Woman of the Year

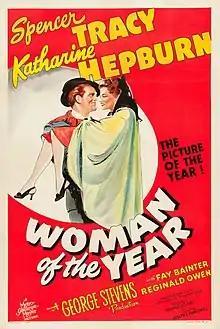
Alternate theatrical release poster

"Woman of the Year" holds a rating of 83% from 30 reviews. The consensus states: "In the first romantic comedy pairing of Tracy and Hepburn, the stars' chemistry is off to a working start and the film's sparkling comedy smooths out any rough patches."